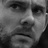
Emotion: sad